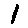
Label: 1